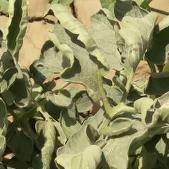
Crop: Tomato
Condition: virosis-d